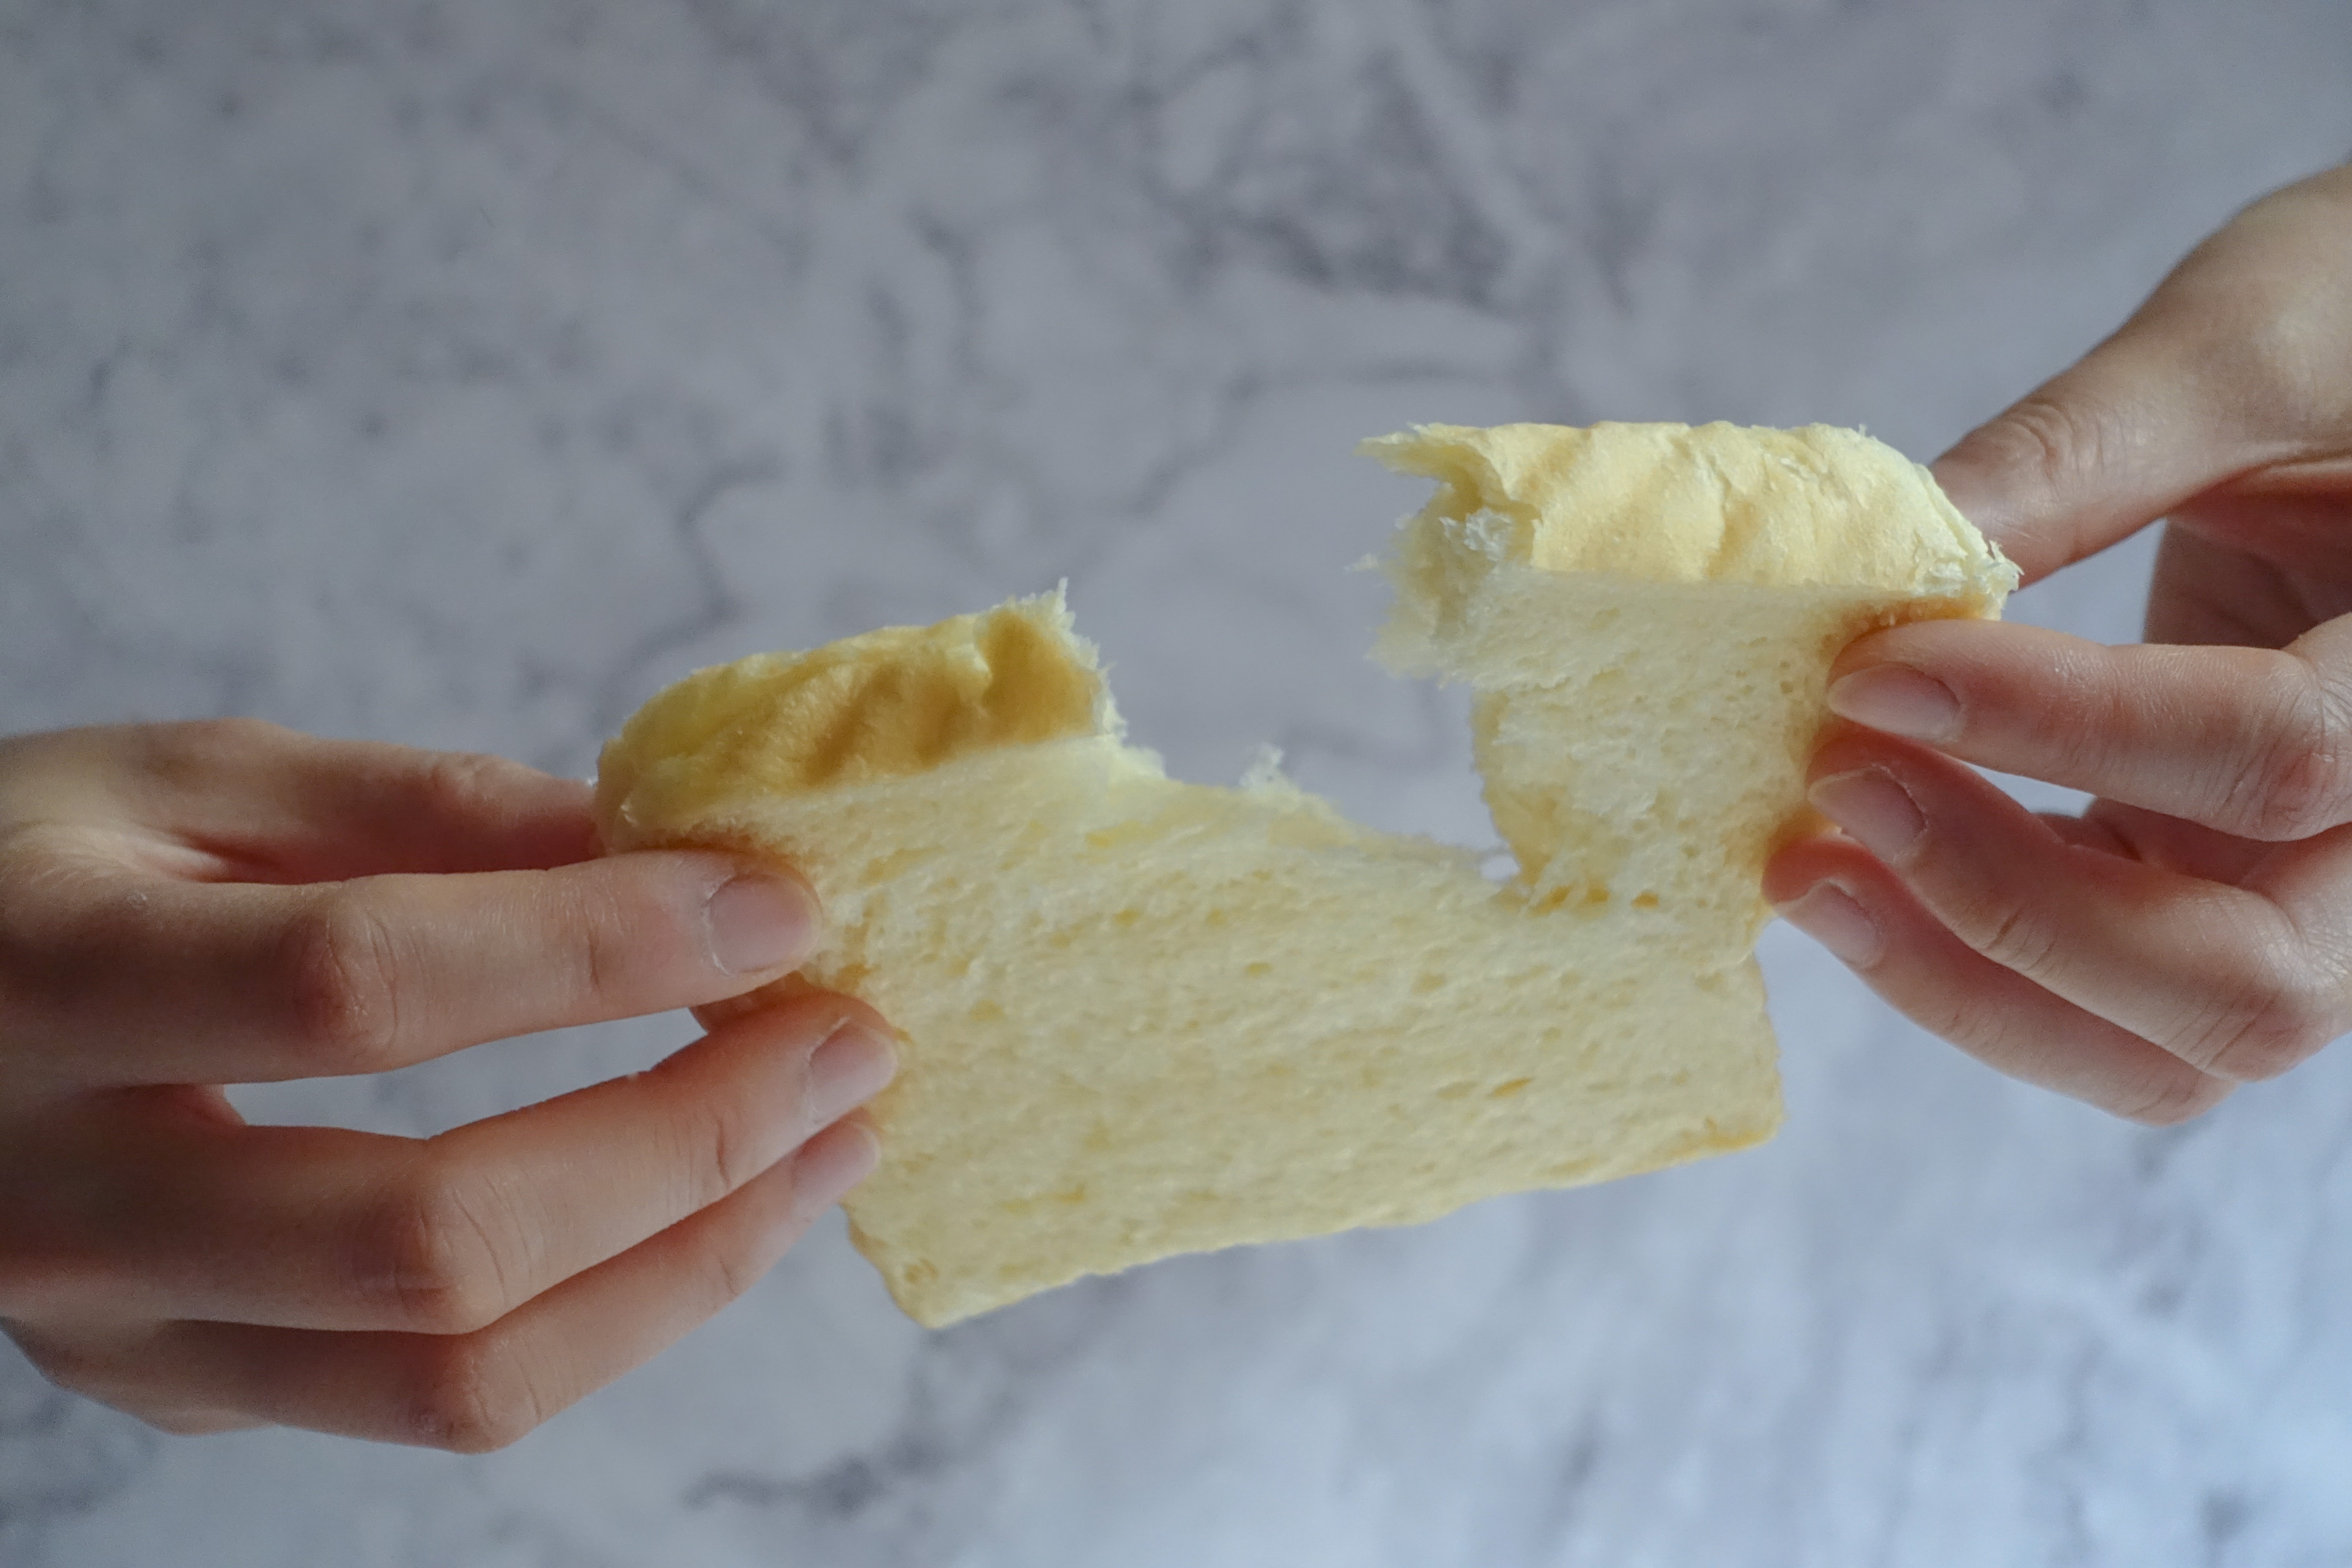
food, cuisine, dish, hand, ingredient, finger, junk food, margarine, snack